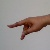
The image shows a hand gesture representing the letter 'P' in Indian Sign Language.